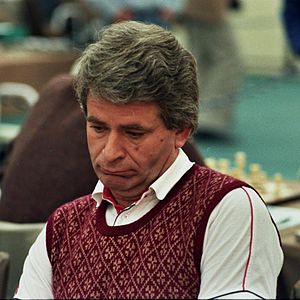
Boris Spasskij / Biografi
Boris Spasskij (1984)
Boris Vasiljevitj Spasskij, født 30. januar 1937 er sovjetisk skakspiller og tidligere verdensmester.